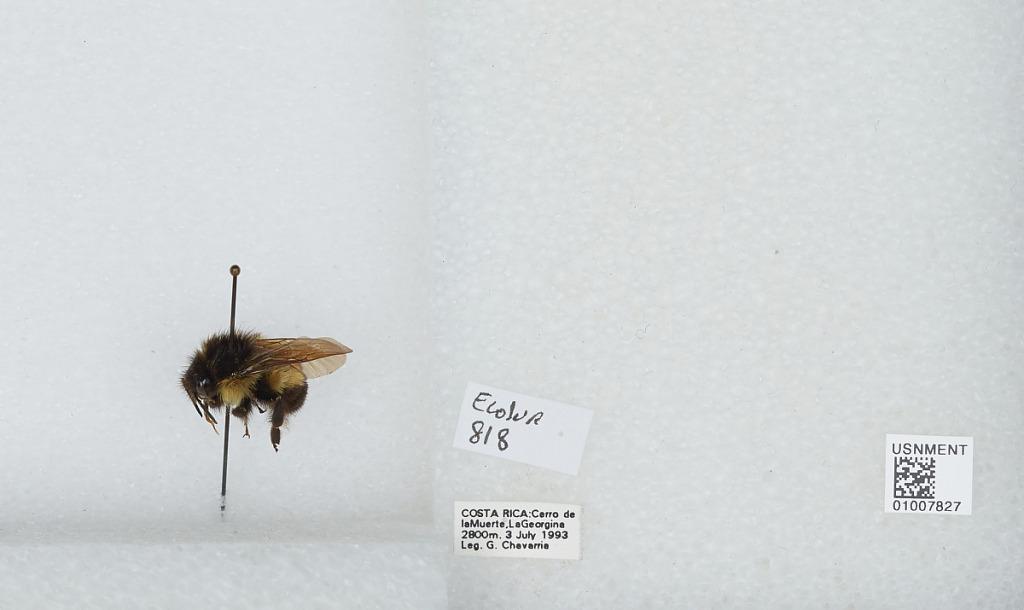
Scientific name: Bombus (Pyrobombus) ephippiatus (Say)
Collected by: G. Chavarria
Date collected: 1993-7-3
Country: Costa Rica
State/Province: San Jose
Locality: Cerro de la Muerte, La Georgina
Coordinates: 9.5583, -83.7239